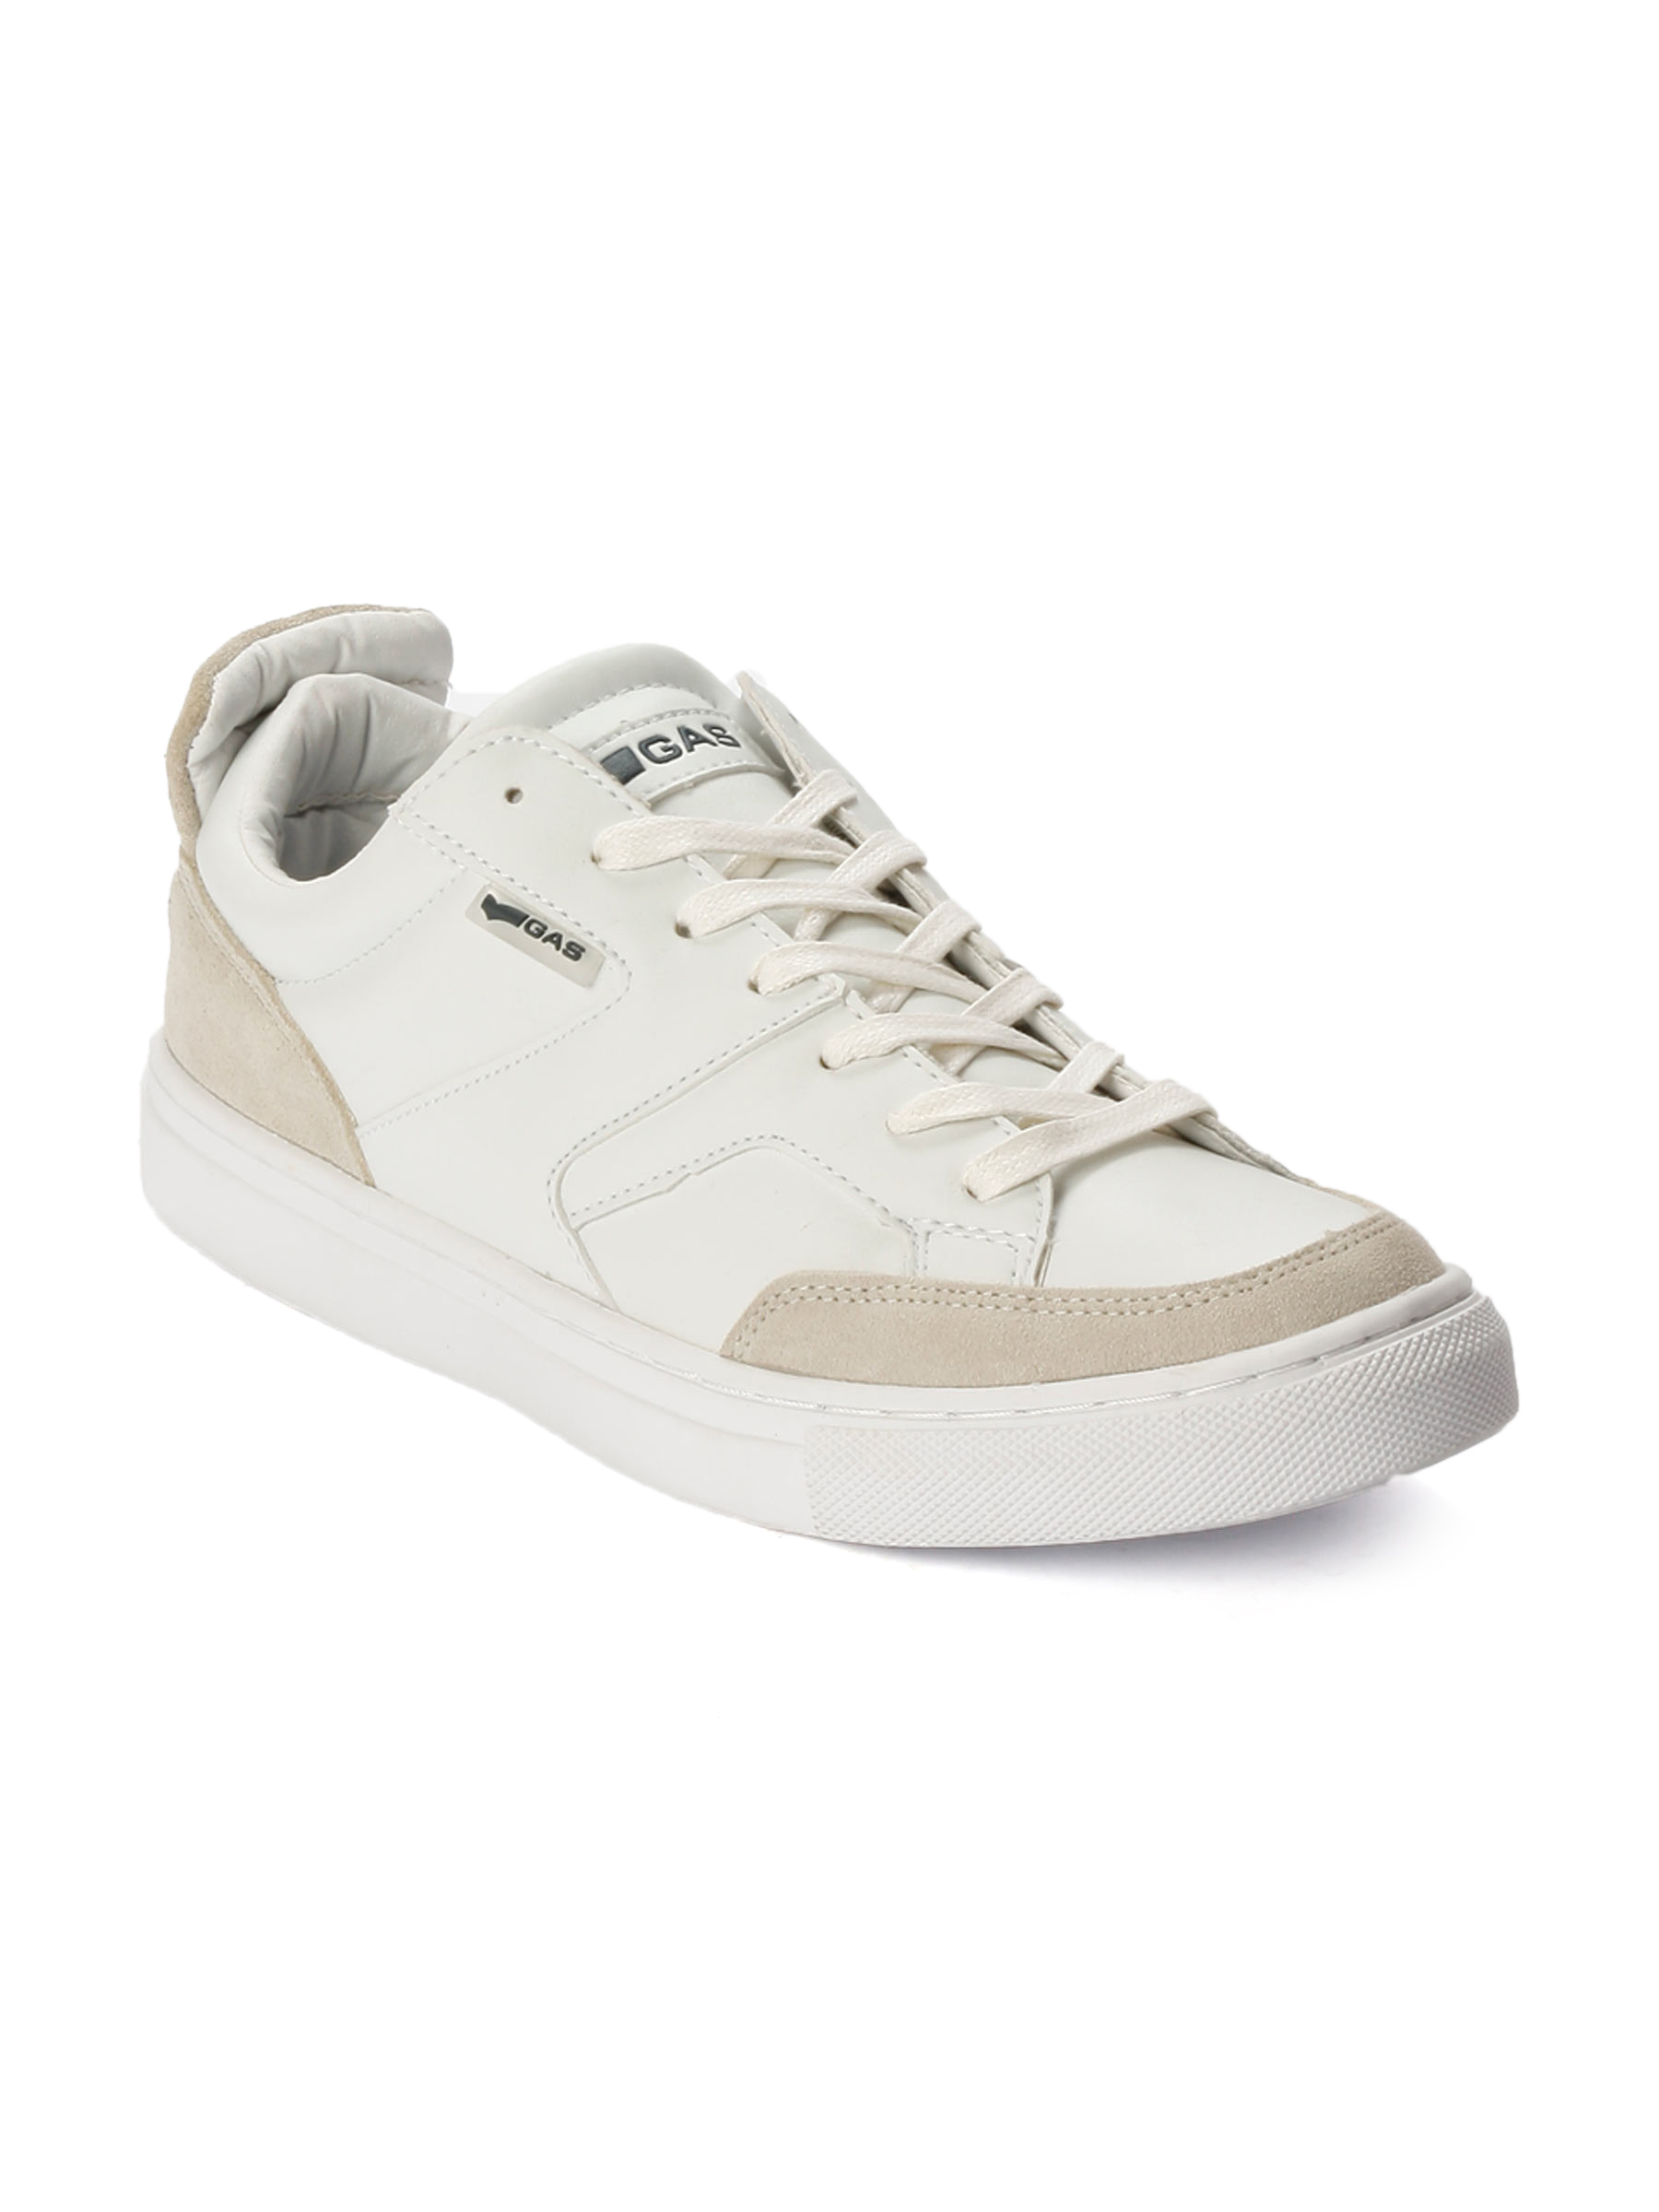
Gas Men Skate 001 Casual Shoe
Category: Footwear / Shoes / Casual Shoes
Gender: Men
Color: White
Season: Summer 2013
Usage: Casual